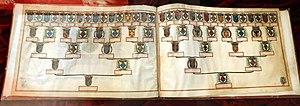
Arbre généalogique ascendant de Nicole duchesse de Lorraine et de Bar (Nancy 1608 – Paris 1657). Bibliothèque Laurentienne, Florence.
Nicole de Lorraine, née à Nancy le 3 octobre 1608, morte à Paris le 20 février 1657 fut duchesse de Lorraine et de Bar du 1ᵉʳ août 1624 au 21 novembre 1625. Elle était fille d'Henri II, duc de Lorraine et de Bar, et de Marguerite de Mantoue.